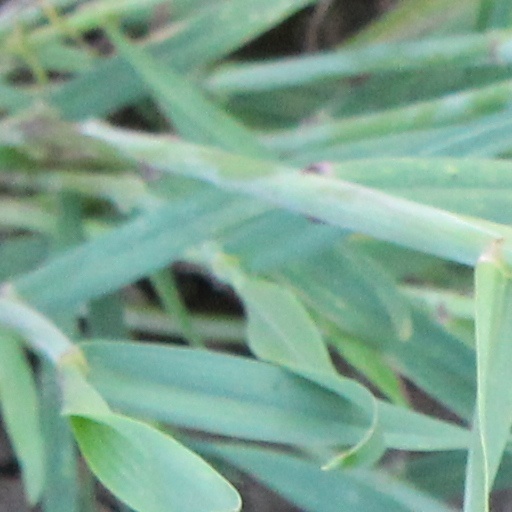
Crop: wheat